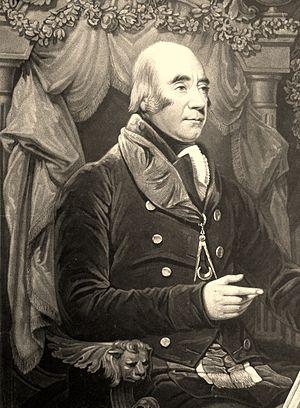
Le poste de gouverneur général du Bengale est créé en 1774. En 1833, il devient le gouverneur général des Indes puis reçoit, en 1858, le titre de vice-roi des Indes. À l'indépendance du Raj britannique en 1947, il devient gouverneur général du dominion de l'Inde jusqu'à ce que le pays devienne une république en 1950.